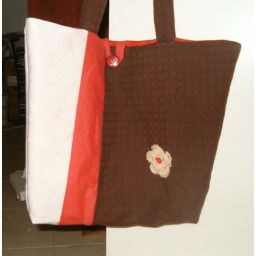
Jewel in Finland likes orange and brown so this is the bag I made for her in Mystery bag #2 (swap-bot)